Auckland Botanic Gardens

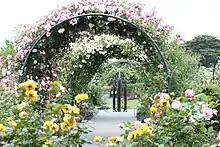
Reflective Rose Garden showcasing climbing roses

There are a number of other smaller collections, for instance a collection of conifers, with a specimen of "Keteleeria davidiana" and Bishop Pine "Pinus muricata".